Aesch, Basel-Landschaft

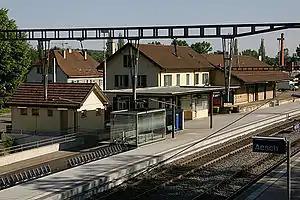
Aesch train station

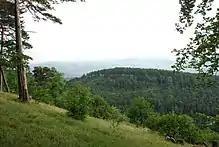
Hills around Aesch

Until the 20th Century Aesch retained its predominantly agricultural character even though some companies moved in. These companies included the Stoecklin rope factory (1865) and the Vogel fabricated metal products factory (1876). The number of acres under cultivation as vineyards dropped sharply during the late 19th Century. In 1846 there were , while in 1906 it had dropped to . The local farmers fought back with phylloxera eradication and a wine cooperative, so that Aesch now has the largest proportion of vineyards in Basel-Country. In 1985 there were of vineyards under cultivation.